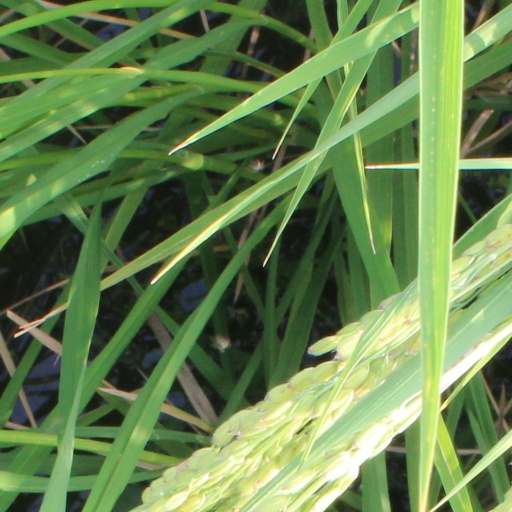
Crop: rice